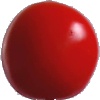
Label: Tomato 4